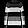
Label: Pullover